Mai Thuc

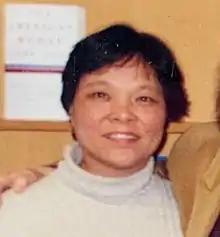
Mai Thuc during her visit to United Methodist Women, Washington, DC, 2000

Mai Thuc (Vietnamese: Mai Thục) (née Mai Thị Thục; 15 March 1950 – 24 June 2018) was a Vietnamese writer and journalist, who was most known for her works on Vietnam history, its people, and culture. She was the Editor-in-chief of Hanoi Women's Newspaper (1995–2003) and later in her retirement years a part-time lecturer in Hanoi Culturology at Thang Long University, Hanoi.